Winthrop E. Stone

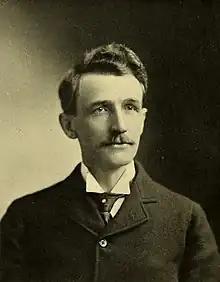
W. E. Stone, 1902

In 1889 he joined Purdue University as a professor of chemistry and conducted research in the chemistry of carbohydrates. After serving as Purdue's first vice president from 1892–1900, he became president of the university upon the death of James Henry Smart in 1900.